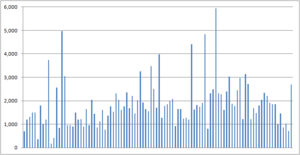
Le congrès mondial d’espéranto, Universala Kongreso de Esperanto ou tout simplement UK, est un congrès organisé chaque année et dont la langue de travail est l'espéranto. Selon les années, il rassemble entre 1 000 et 3 000 espérantophones, mais à plusieurs occasions, la participation a dépassé le chiffre de 4 500 congressistes.